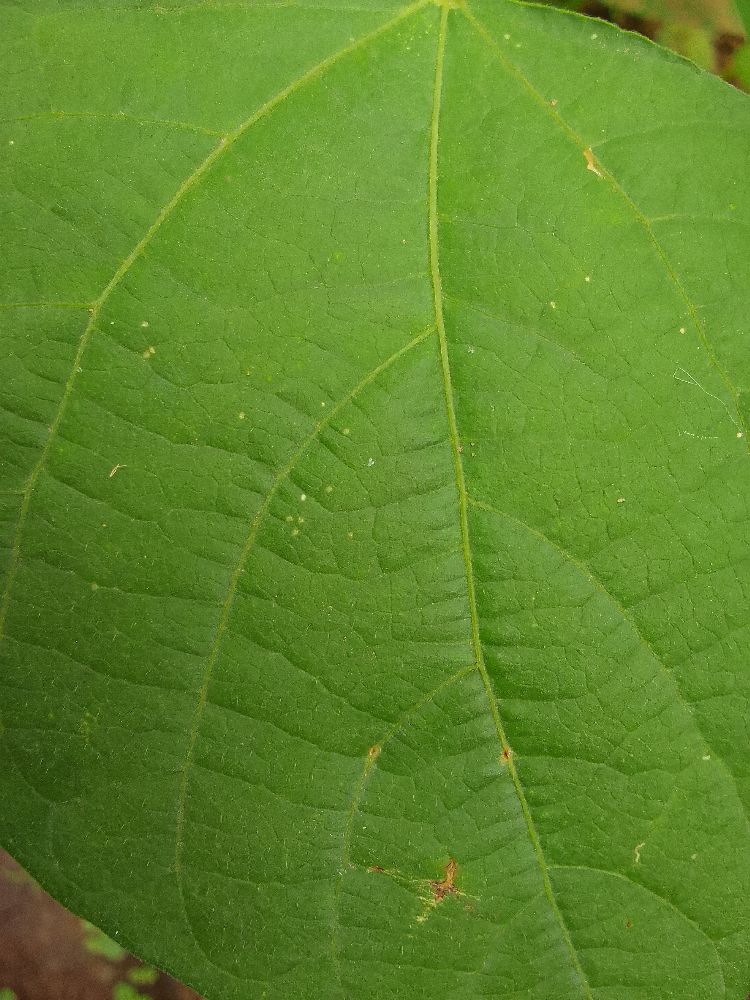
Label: healthy